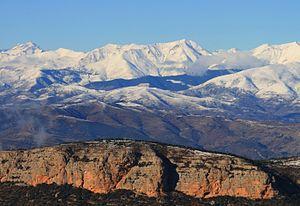
Vue des Pyrénées Catalanes.